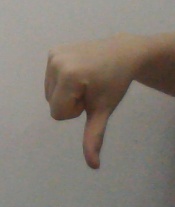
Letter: waw